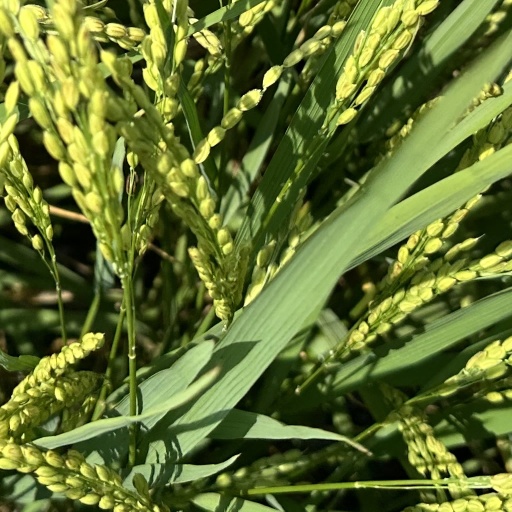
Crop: rice